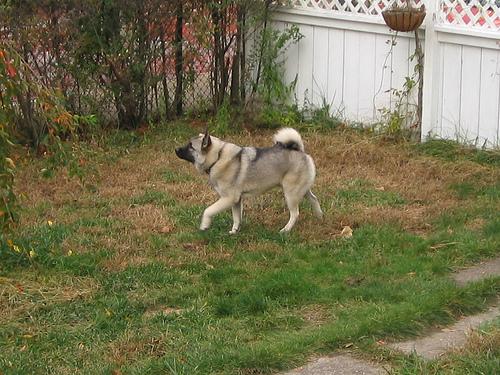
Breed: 217-n000046-Norwegian_elkhound